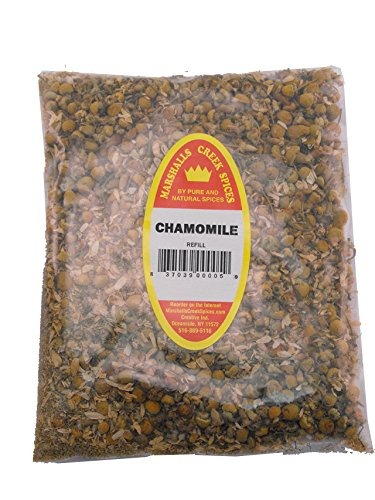
Item Name: Marshall's Creek Spices Seasoning Refill, Chamomile, 2 Ounce
Bullet Point 1: Marshall's Creek Spices buys in small quantities and packs weekly providing the freshest spices possible. Fresher spices means more flavor and a longer shelf life.
Bullet Point 2: No Fillers, no MSG
Bullet Point 3: All Natural, Kosher
Bullet Point 4: Resealable food grade refill pouch
Bullet Point 5: Marshall's Creek Spices buys in small quantities and packs weekly providing the freshest spices possible
Value: 2.0
Unit: Ounce

Price: 18.28